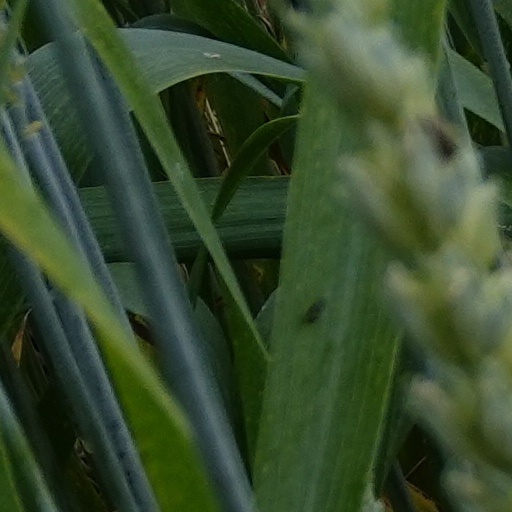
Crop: wheat